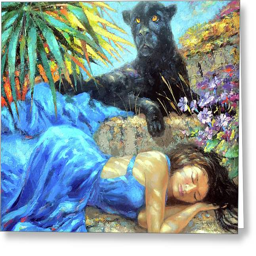
greeting card featuring the painting in one 's sleep by person